Botanic Garden of Casimir the Great University, Bydgoszcz

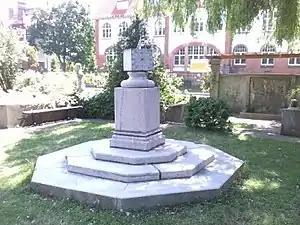
Sundial

The revitalization project of the arboretum was included in the "Bydgoszcz Development Program 2009-2014". It encompassed the renovation and reconstruction of the technical infrastructure (i.e. greenhouses, pergolas, sundials, sculptures, walls, gates fences, water and alpine plants and others) and the revitalization of the botanical area (e.g. reconstruction of stands, creation of a parterres for endangered and protected plants).